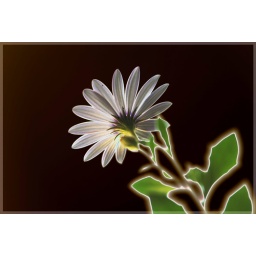
A new flower in the balcony and Experiment follows ...